Ancient Greece

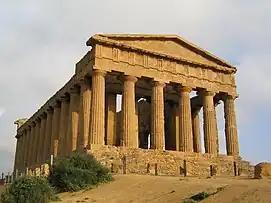
The Temple of Concordia, Valle dei Templi, Magna Graecia, present-day Italy

The territory of Greece is mountainous, and as a result, ancient Greece consisted of many smaller regions, each with its own dialect, cultural peculiarities, and identity. Regionalism and regional conflicts were prominent features of ancient Greece. Cities tended to be located in valleys between mountains, or on coastal plains, and dominated a certain area around them.